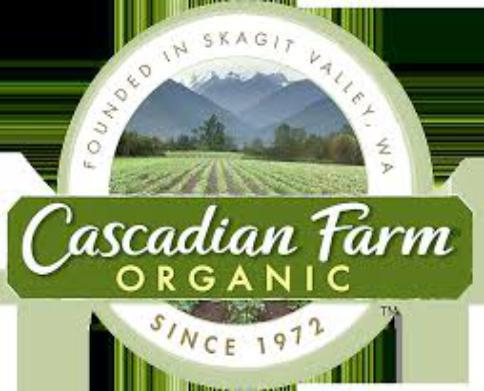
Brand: Cascadian Farm
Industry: Food